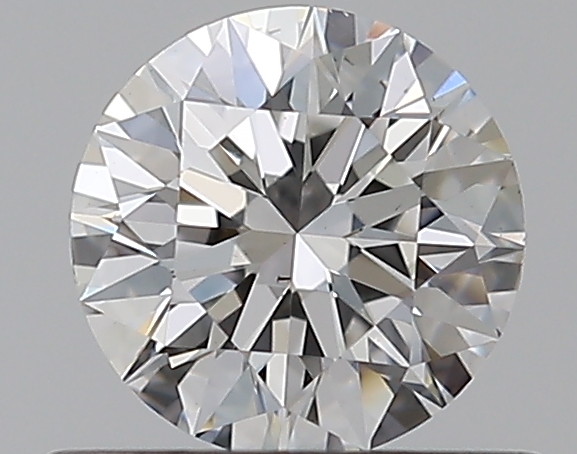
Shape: round
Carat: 0.5
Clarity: VS2
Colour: F
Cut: EX
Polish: EX
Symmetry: EX
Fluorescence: N
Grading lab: GIA
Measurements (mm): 5.05 x 5.08 x 3.18